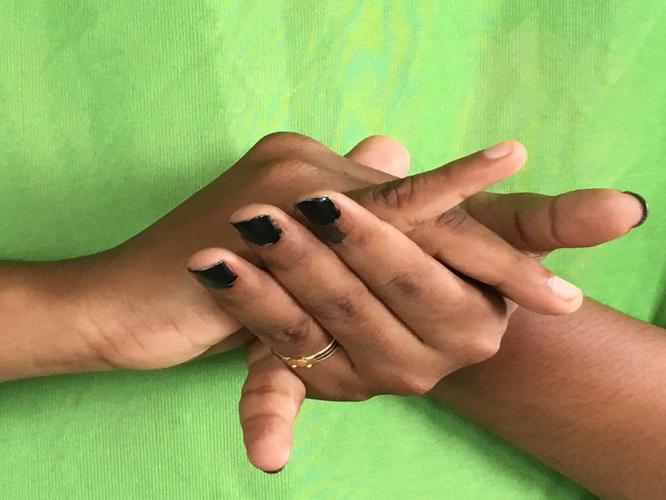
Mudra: Kurma
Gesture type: double_hand